Gammel Strand 46

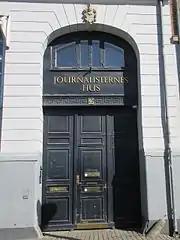
The gate.

At the time of the 1845 census, No. 13 was home to 20 residents in four households. The Drejer family was still resident on the ground floor of the building. , a captain lieutenant in the Royal Danish Navy, resided on the first floor with his wife Henriette Georgine (née Viborg), their three children (aged five to nine), one male servant and two maids. Michael Henriques (1793—1854). a businessman ("vekselmægler") resided on the second floor with his wife Emilie (née von Halle, 1803–1891), their two children (aged 14 and 16), a male servant and a maid. Ludevig Ernst Born, a flour merchant, resided in the basement with his wife Marie Elise (née Orthmann), their one-year-old daughter and one maid.